Sports injury

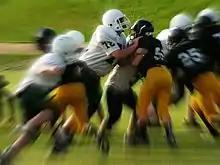
Youths can be easily injured playing contact sports like football. Proper equipment such as helmets and pads can be helpful in prevention.

According to the Centers for Disease Control and Prevention (CDC), many sports-related injuries are predictable and preventable. Some prevention techniques are listed below.